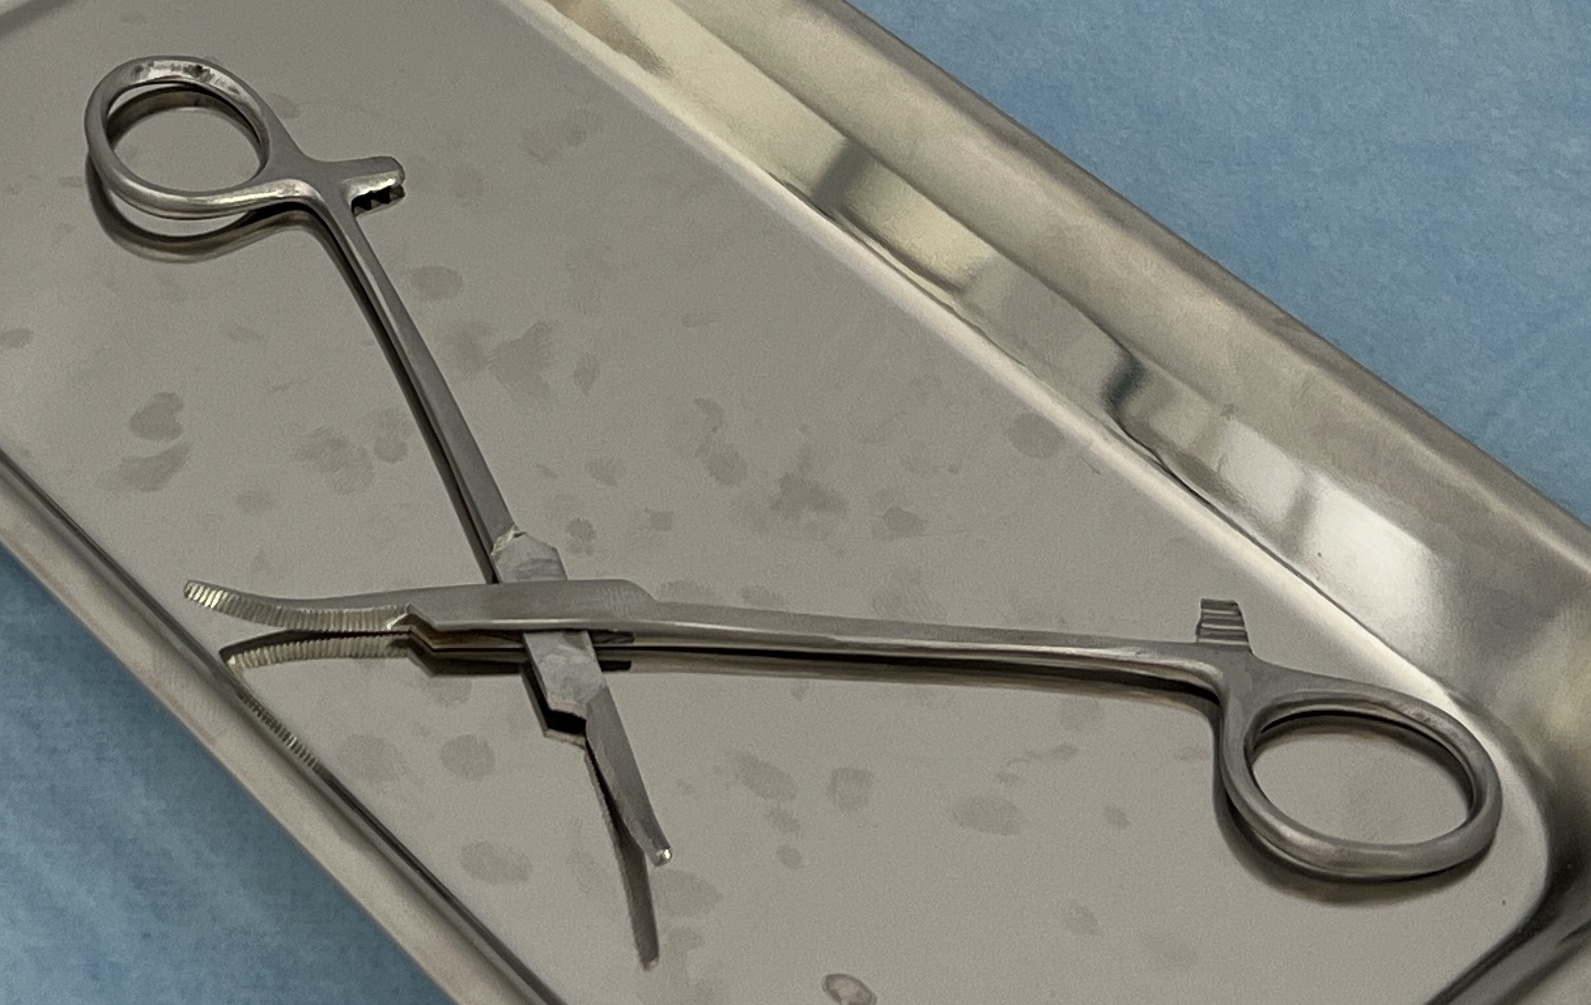
Hinged instrument state: open